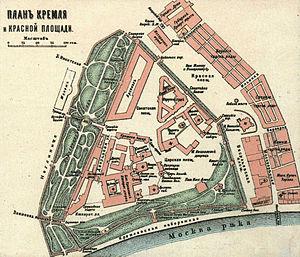
Le kremlin de Moscou, souvent appelé simplement le Kremlin, est une forteresse située au cœur de Moscou, capitale de la Russie.